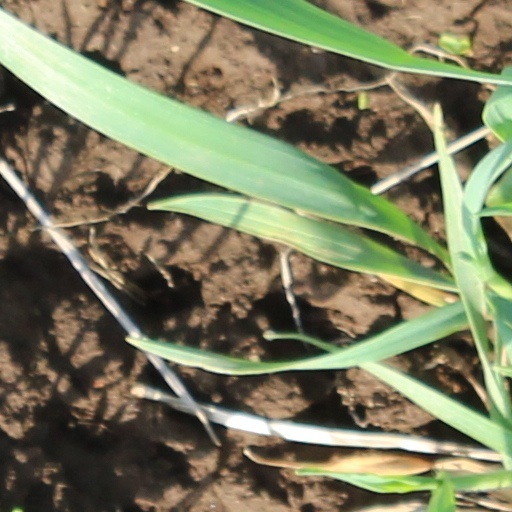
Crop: wheat